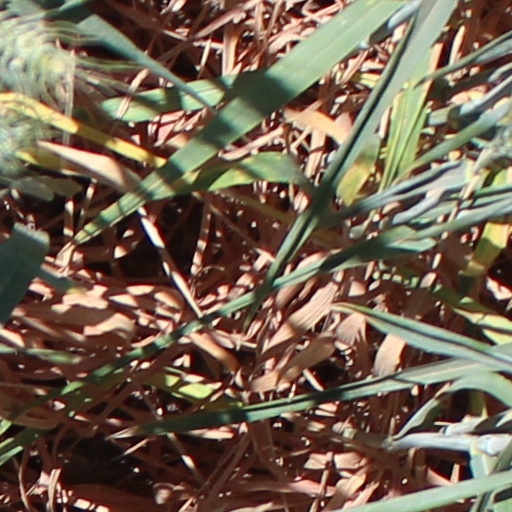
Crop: wheat